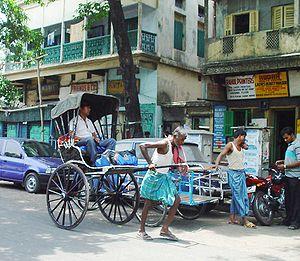
Le pousse-pousse ou poussepousse est une voiturette légère à deux roues et à une ou deux places, tirée ou poussée par un homme.
Jean-Eugène-Paul Kay, né le 5 janvier 1943 à Miliana en Algérie et mort le 23 décembre 2012 à Loze, est un aventurier et un écrivain français. Ses luttes sont diverses, de l’Algérie française au Cabinda, en passant par le Yémen, le Liban etc. « Pirate au grand cœur» pour certains, « baroudeur illuminé » pour d’autres, il dira de lui-même ne pas combattre pour l’argent mais pour défendre son idéal, « les valeurs chrétiennes » et la lutte contre le communisme, « cette idéologie productrice de misère, de corruption, d’injustice et de mort ».